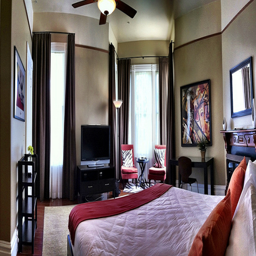
An elegant bedroom with tall windows and brown curtains.
A bedroom scene complete with a bed, desk and a television.
A bedroom filled with a bed and a flat screen TV.
A large bedroom has tall windows and is well decorated.
A television sits between two windows in front of the bed.